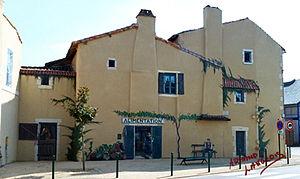
Chaunay grande rue, la fresque d'Armand Langlois remplace les bâtiments anciens. Créé en 2008 à l'initiative de la mairie et du Syndicat Mixte du Pays Civraisien dans le cadre du programme européen Leader+ sur la valorisation des ressources naturelles et culturelles.
Chaunay est une commune du Centre-Ouest de la France, située dans le département de la Vienne en région Nouvelle-Aquitaine.